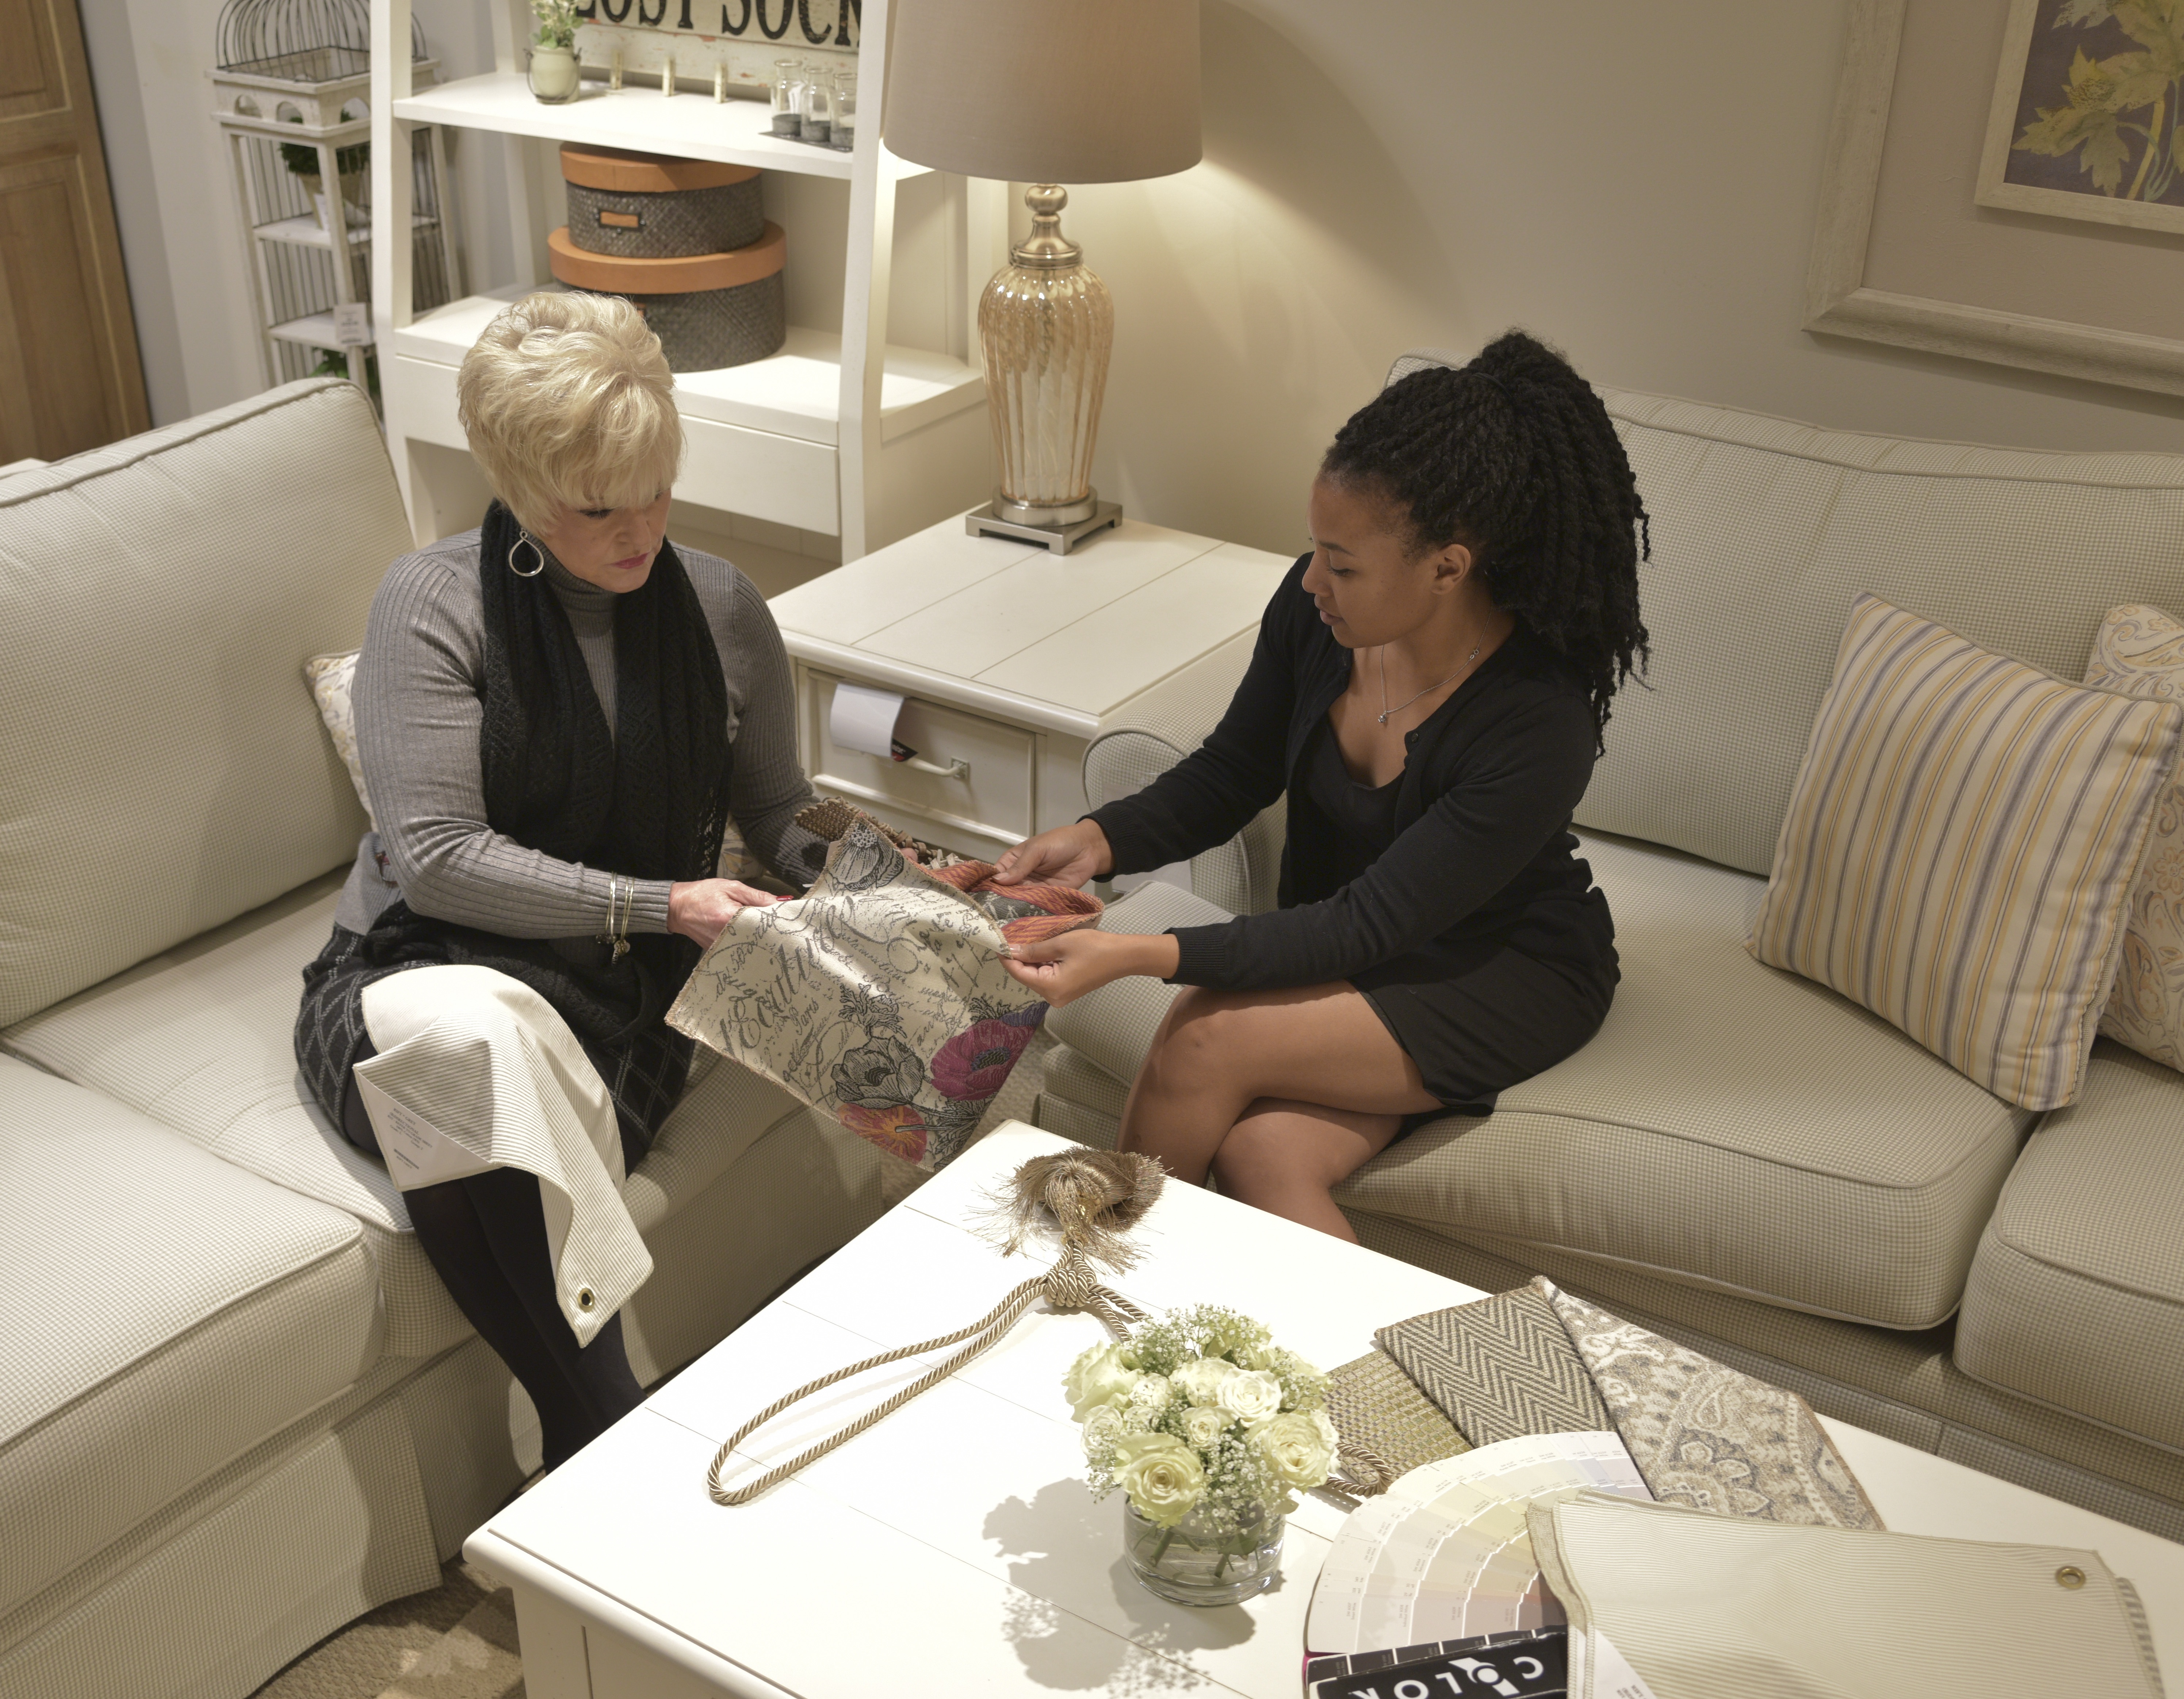
woman, home, female, profession, interior design, design, designers, consult